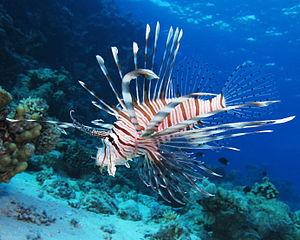
Pterois est un genre de poissons de la famille des Scorpaenidae. Ce sont des poissons colorés et rayés, pourvues de nageoires à longs rayons équipées de glandes contenant un puissant venin. Ses couleurs vives sont en fait des couleurs d'avertissement afin de prévenir les autres organismes de son caractère dangereux. Depuis quelques années, les espèces P. volitans et P. miles sont devenues des espèces exotiques envahissantes significatives pour les régions de l’Atlantique Ouest, de la mer des Caraïbes et du Golfe du Mexique.
Pterois miles est une espèce de poissons marins de la famille des Scorpaenidae. Cette espèce est communément appelée rascasse volante [de l'océan Indien], à l'instar de la proche Pterois volitans, qui peuple pour sa part l'océan Pacifique.
Les Scorpaenidés forment une famille de poissons comprenant les Poissons scorpions ou Rascasses. Ce sont des poissons aux rayons venimeux.
Les scorpaéniformes forment un ordre de poissons à nageoires rayonnées. Parmi les espèces communes, on trouve les grondins, rascasses, poissons-scorpions, poissons-pierres, ou encore la lompe.
Le mot rascasse est un nom vernaculaire ambigu en français, pouvant désigner plusieurs espèces différentes de poissons réparties dans plusieurs genres, principalement de la famille des scorpaenidés.